Tennis Australia

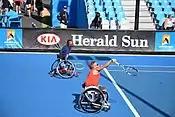

Rodney George Laver, an Australian Tennis legend, and the only player in the history of tennis to hold the Grand Slam twice. Laver was born in the sunshine state of Australia and nicknamed ‘Rocket’ by his coach Harry Hopman who was a Davis Cup captain. At the age of 17, in 1956, Laver won the US Junior Championship tournament. In 1962, Laver became the only second player to win the Grand Slam and in 1969, he won the Grand Slam again. Rod Laver was ranked the world's number-one tennis player for seven successive years from 1964 to 1970. Throughout his career, Laver won thirty-nine titles and had a winning record of about eighty percent. Laver retired from professional tennis in 1979 and was part of the International and Australian Tennis Halls of Fame between 1981 and 1993. In 2000, as a tribute to Rod Laver, the 'Centre Court' or 'Flinders Park' in Melbourne Park was named after him; the Rod Laver Arena.